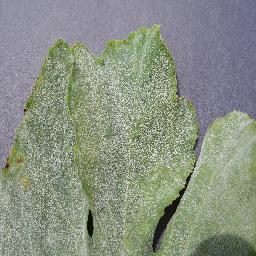
Label: Squash___Powdery_mildew